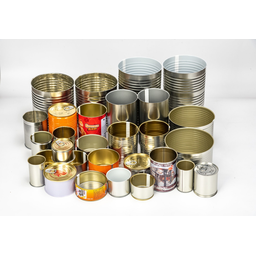
Label: metal